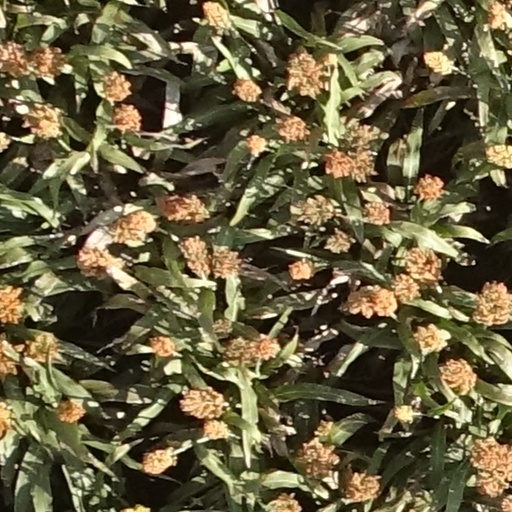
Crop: sorghum